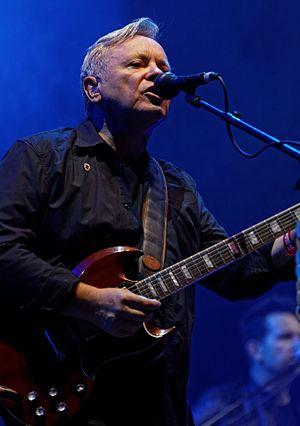
Bernard Sumner, né le 4 janvier 1956 à Salford, est un chanteur, guitariste et musicien britannique.
New Order [njuˈɔːdə] est un groupe de rock britannique, originaire de Manchester, en Angleterre. Formé en 1980, en pleine vague new wave, il se compose au départ des membres restant du groupe Joy Division dont le chanteur Ian Curtis vient de se suicider. À la suite de ce drame, ils optent pour un changement de nom et adoptent celui de New Order sur une suggestion de leur manager, Rob Gretton. Ce nom, comme celui de Joy Division, a fait l'objet de polémiques car il pouvait faire allusion au nazisme.
La new wave uˌweɪv] en anglais américain — littéralement « nouvelle vague » —, qui tire son nom de la Nouvelle Vague du cinéma français des années 1950, est un genre musical regroupant plusieurs styles de musiques pop/rock apparues de la fin des années 1970 au milieu des années 1980, aux sonorités électroniques et punk rock. À l'origine — comme pour le post-punk — la new wave définissait les nouveaux groupes et artistes pop rock anglo-américains nés après l'explosion du punk, avant qu'elle ne soit identifiée comme un genre musical incorporant musique électronique/expérimentale, disco et pop. Quelques sous-genres et dérivés musicaux ont été créés à partir de la new wave, dont les nouveaux romantiques, l'electronic body music (EBM) et le rock gothique.